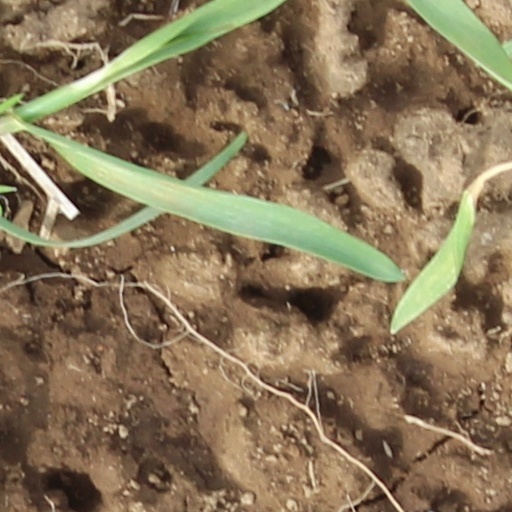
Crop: wheat